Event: Nepal Earthquake
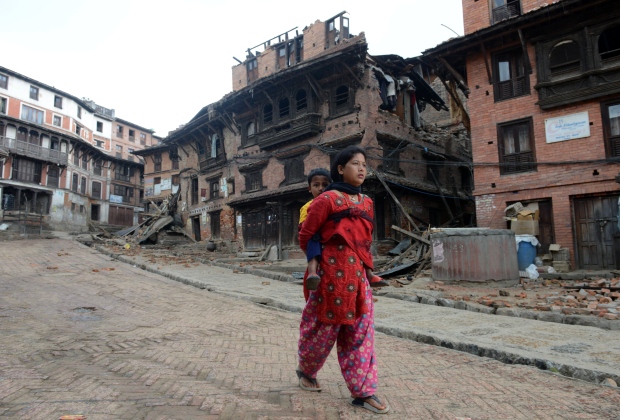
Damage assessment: damage